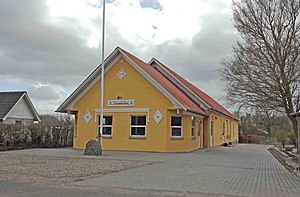
Agedrup
Agedrup Forsamlingshus
Agedrup er Odenses nordøstligste bydel, beliggende 7 km fra Odense centrum.